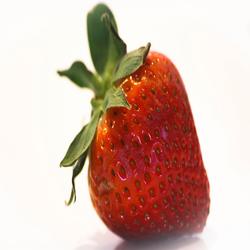
Label: Strawberry